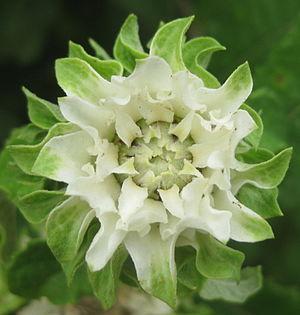
Le ndolé est le nom camerounais de variétés alimentaires de Vernonia. Il s'agit d'un plat préparé à base de la plante légumière dont les feuilles sont consommées vertes, mais aussi dans une moindre mesure séchées. Cette plante est un arbuste endémique dans le sud-ouest du Cameroun et au Nigéria voisin, cultivé dans des jardins pour ses feuilles qui servent de base au plat national du Cameroun appelé également « ndolé ». Les feuilles et les racines ont également des vertus thérapeutiques.
Vernonia calvoana est une espèce de plantes de la famille des Asteraceae et du genre Vernonia selon la classification phylogénétique.